Top (software)

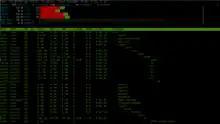
top on Linux with altered preferences for better view

There are several different versions of top. The traditional Unix version was written by William LeFebvre and originally copyrighted in 1984. It is hosted on SourceForge, and release 3.7 was announced in 2008.